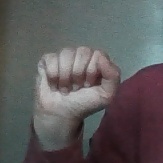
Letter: saad